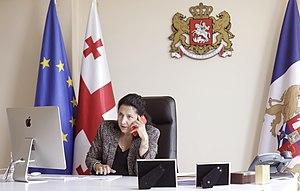
Cet article concerne l'année 2020 en Géorgie.